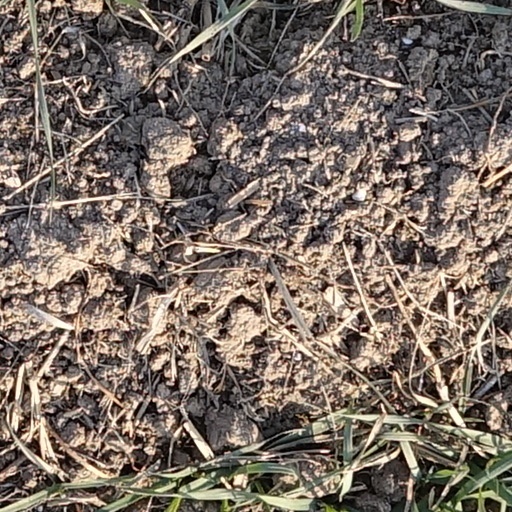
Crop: wheat